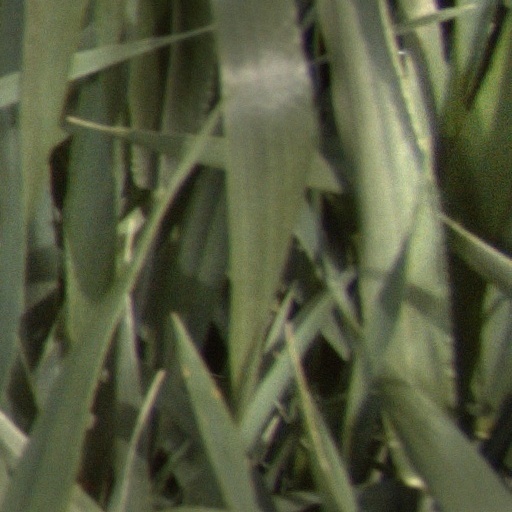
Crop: wheat